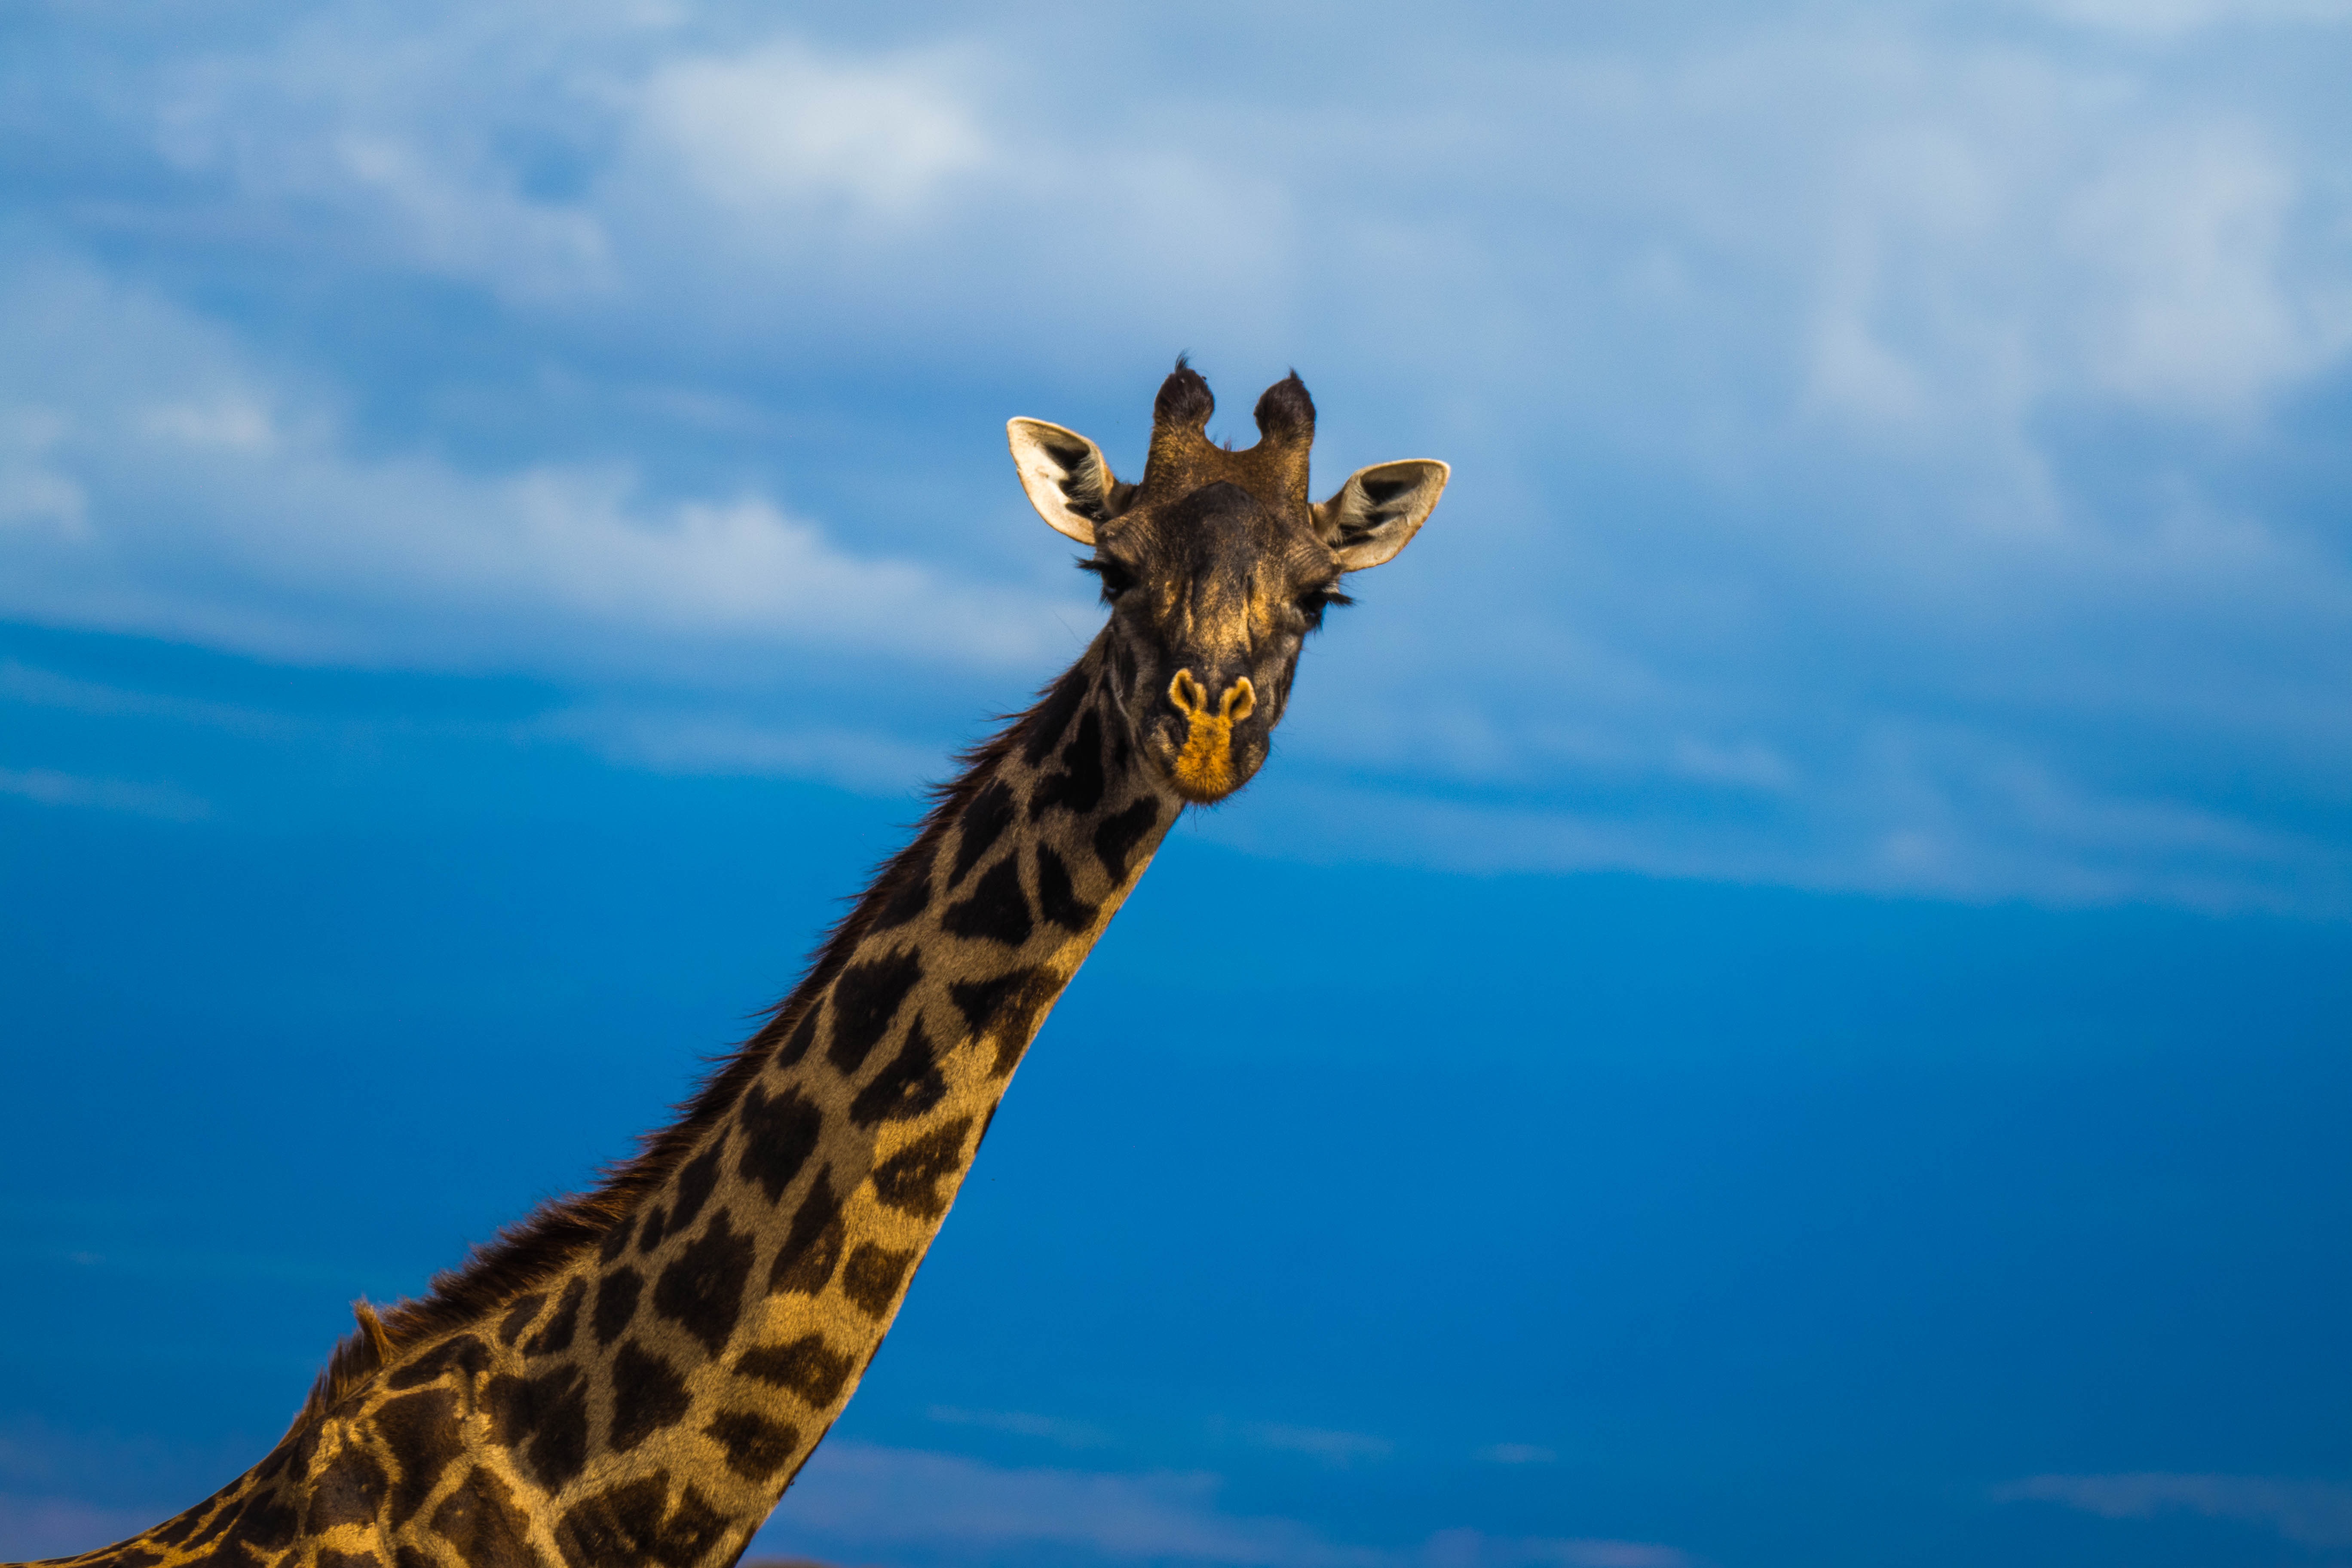
wilderness, wildlife, africa, mammal, fauna, savanna, giraffe, animals, vertebrate, safari, giraffidae